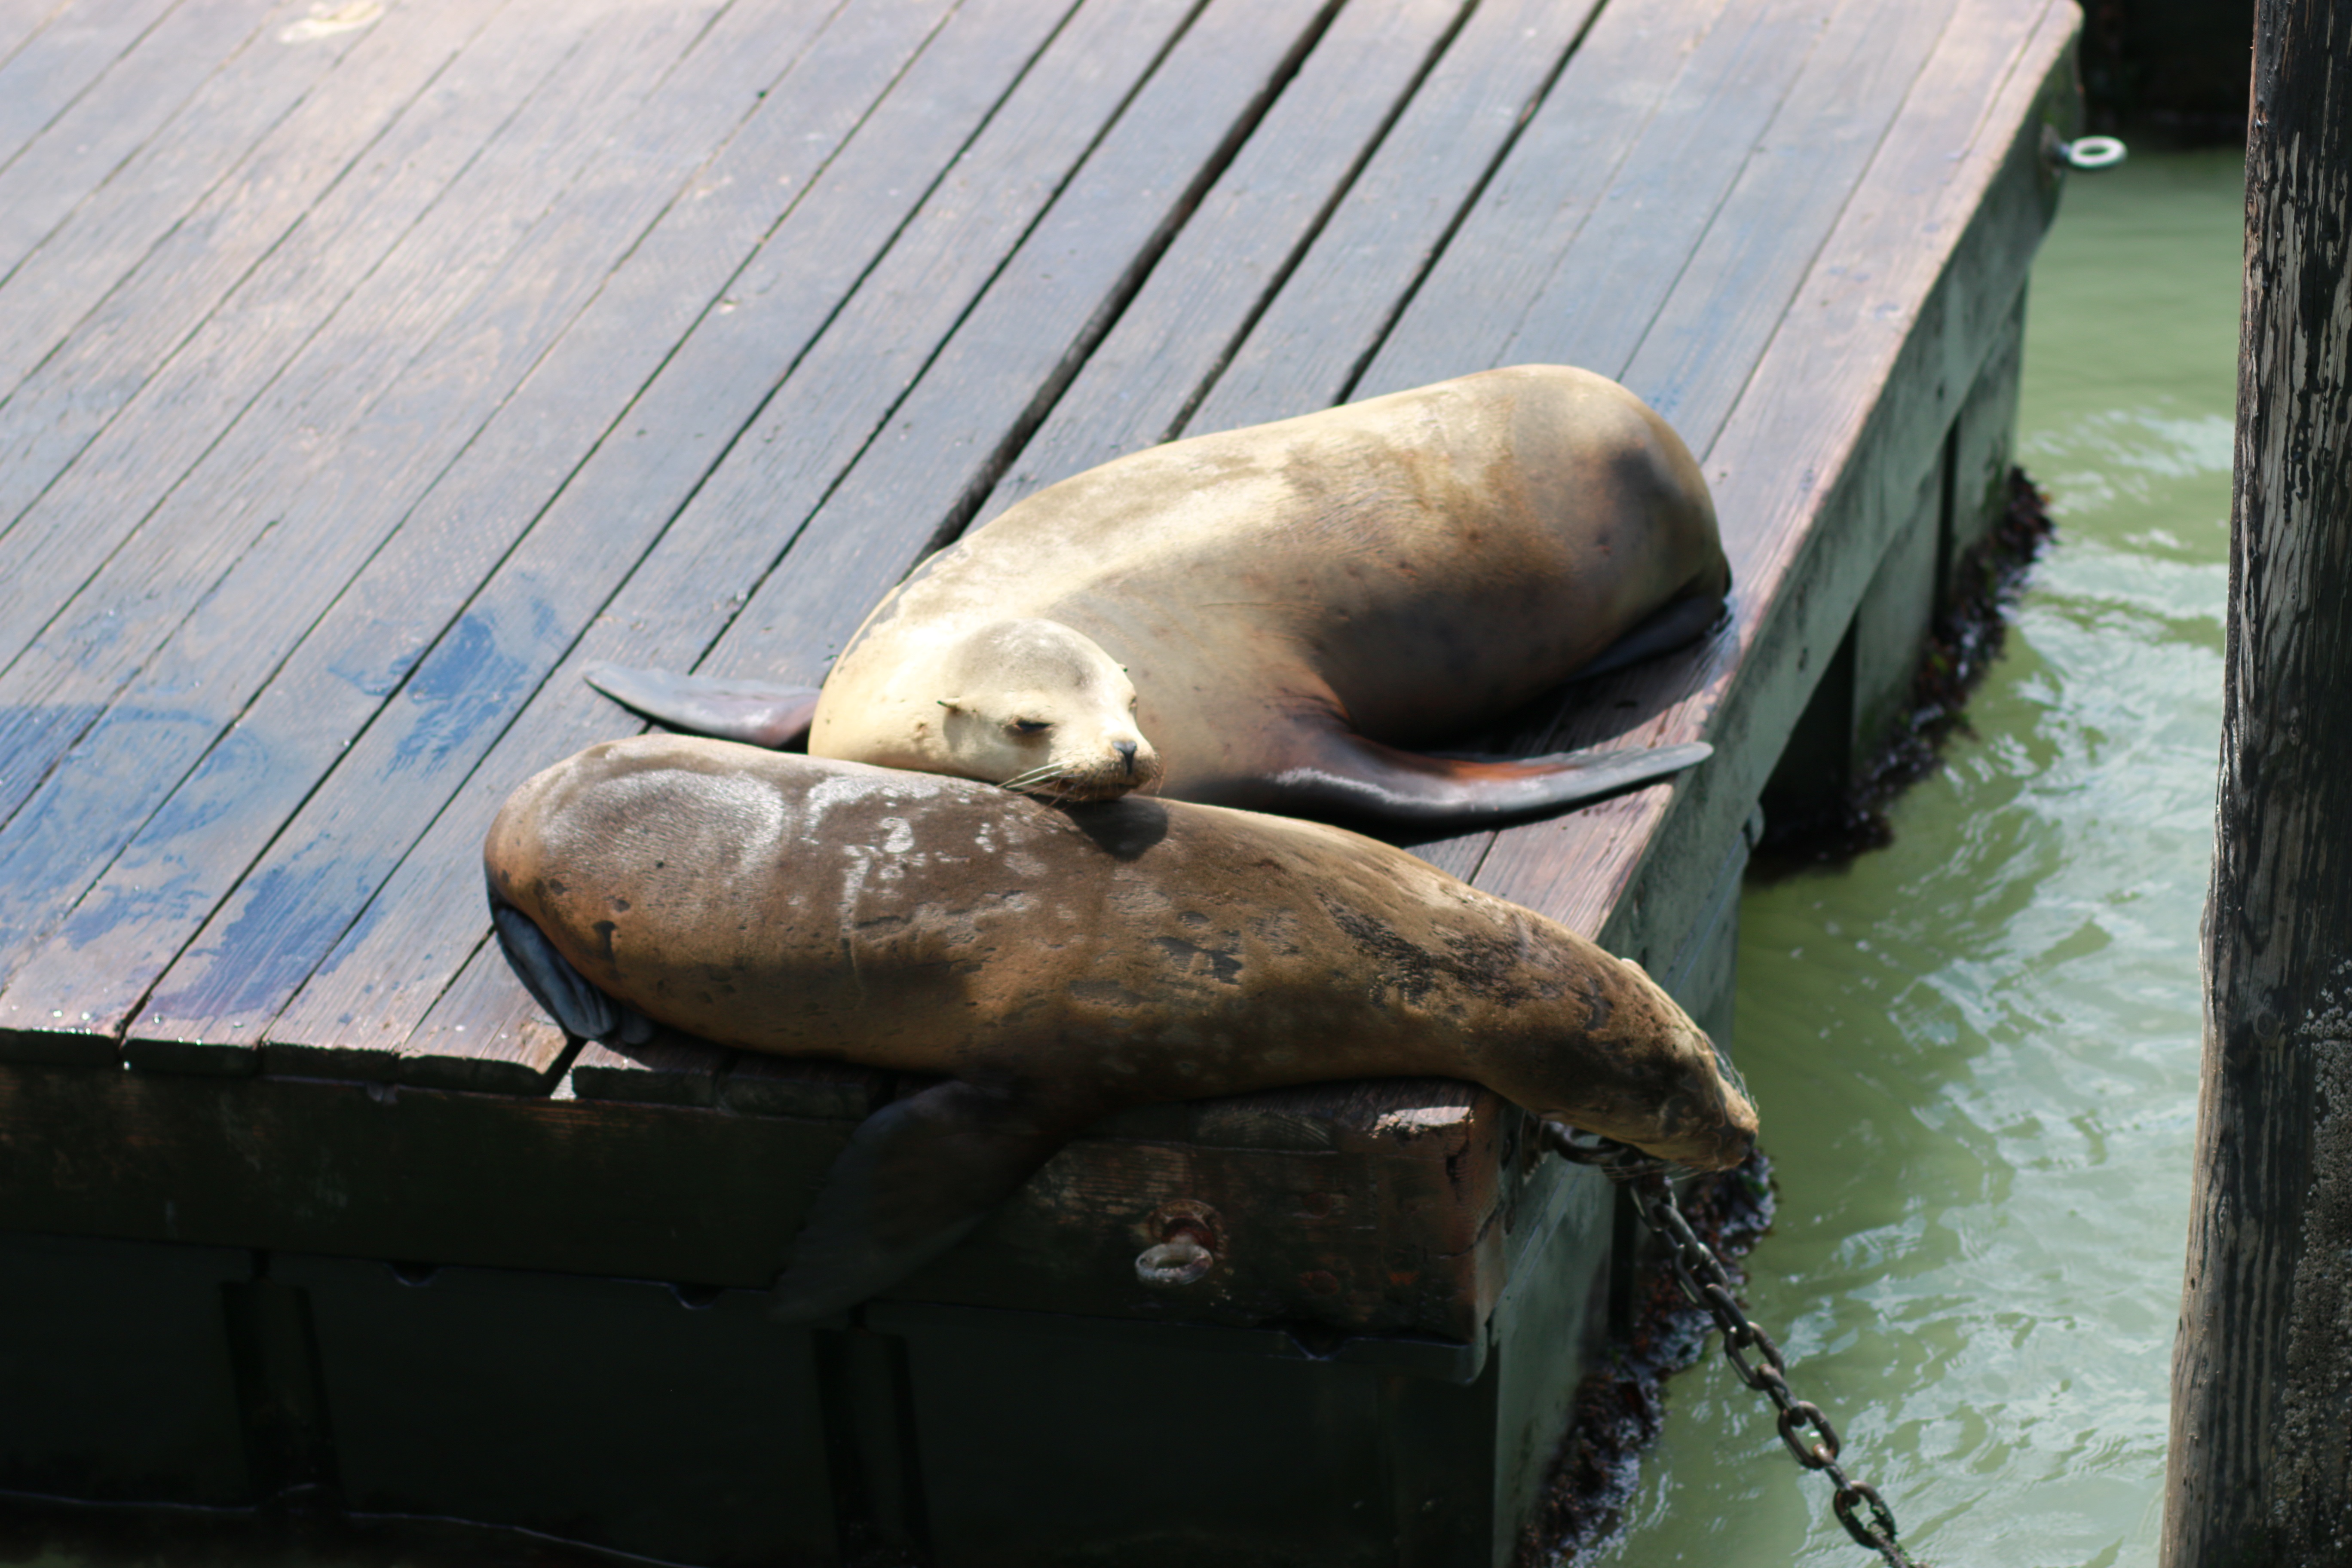
san francisco, mammal, california, seals, sealions, marine mammal